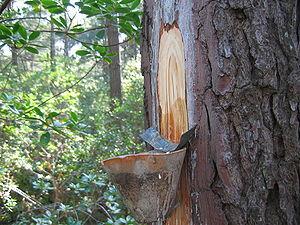
Pin gemmé (fr:Catégorie:Landes de Gascogne, fr:Catégorie:Pays de Buch)
Le Pays de Buch est l'un des nombreux pays qui constituent les Landes de Gascogne. Il s'étend sur 17 communes autour du bassin d'Arcachon et du val de l'Eyre, du Porge au nord à La Teste-de-Buch au sud, en passant par Belin-Béliet à l'est.
Le Médoc est une région naturelle française située dans le département de la Gironde en région Nouvelle-Aquitaine.
La forêt des Landes de Gascogne est un massif forestier du sud-ouest de la France situé en Nouvelle-Aquitaine. D'une superficie de près d'un million d'hectares, elle est la plus grande forêt artificielle d'Europe occidentale.
Le pot de résine ou pot à résine est un récipient en terre cuite destiné à recevoir la résine qui s'écoule de la care d'un pin gemmé. Son usage est associé au gemmage pratiqué dans les Landes de Gascogne jusqu'à la fin du XXᵉ siècle.
Le gemmage vise à récolter l'oléorésine sur un pin vivant. L'oléorésine mêlée d'eau, provenant principalement des pluies, et d'impuretés solides, prend alors le nom de « gemme ». La gemme, après clarification, porte le nom de térébenthine.
La térébenthine est une oléorésine récoltée à partir des arbres résineux, de couleur jaune ou brunâtre selon l'origine de l'arbre.